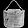
Label: Bag